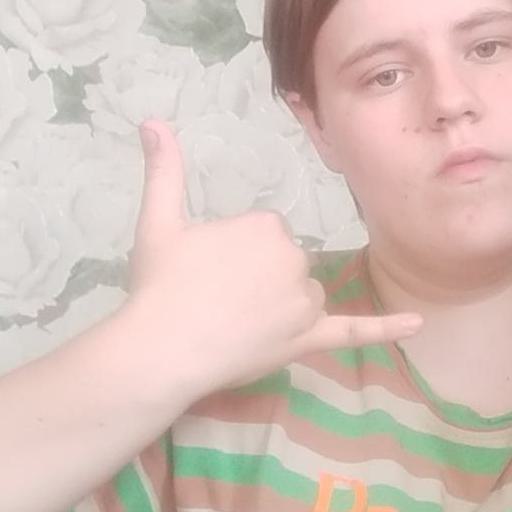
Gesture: call